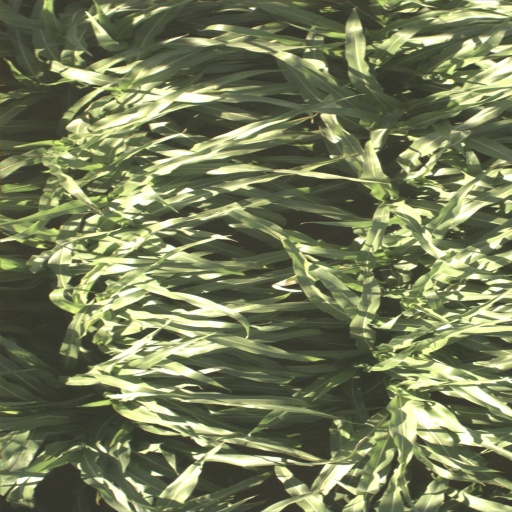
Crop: sorghum